Whakaari / White Island

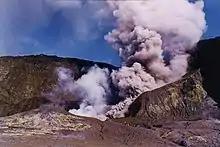
Main vent of Whakaari / White Island in 2000

Whakaari / White Island lies in the northern end of the Taupō Volcanic Zone. The Taupō Volcanic Zone forms the southernmost segment of the -long Tonga–Kermadec–Taupō volcanic arc system and the Lau Basin–Havre Trough–Ngatoro Basin back-arc basin system.